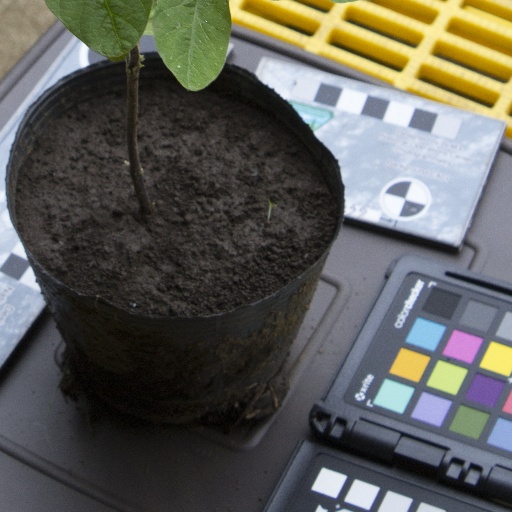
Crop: soybean